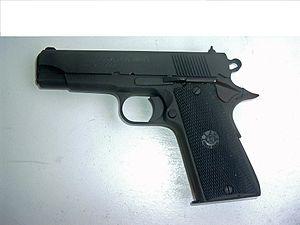
Le Llama Max-1 est un pistolet semi-automatique à simple action.